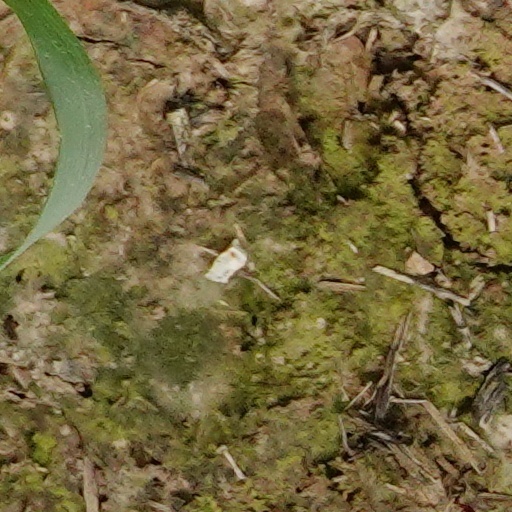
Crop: wheat